Alejandro Malaspina

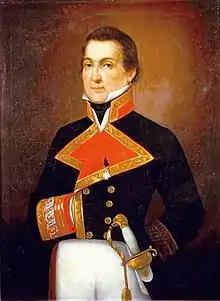

Brigadier Alejandro Malaspina (November 5, 1754 – April 9, 1810) was a Spanish Navy officer and explorer. Under a Spanish royal commission, he undertook a voyage around the world from 1786 to 1788, then, from 1789 to 1794, a scientific expedition (the Malaspina Expedition) throughout the Pacific Ocean, exploring and mapping much of the west coast of the Americas from Cape Horn to the Gulf of Alaska, crossing to Guam and the Philippines, and stopping in New Zealand, Australia, and Tonga.